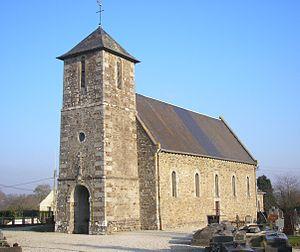
Sourdeval-les-Bois est une ancienne commune française, située dans le département de la Manche en région Normandie, peuplée de 220 habitants, commune déléguée au sein de Gavray-sur-Sienne depuis le 1ᵉʳ janvier 2019.